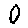
Label: 0